Man Mohan Singh (pilot)

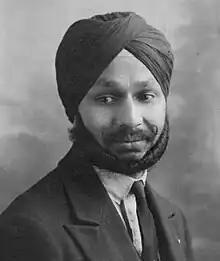

Man Mohan Singh (21 March 1906 – 3 March 1942), also spelled Manmohan Singh, was an early Indian aircraft pilot who, in 1930, was the first Indian to fly solo from Croydon Airport, England, to Karachi, India.